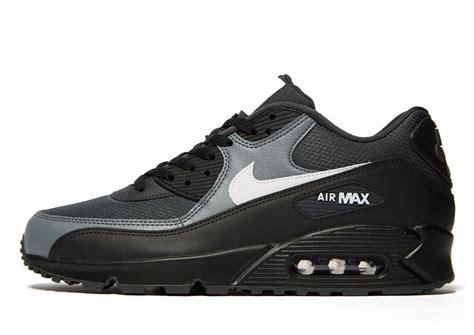
Brand: Nike
Model: Air Max 90 LTR